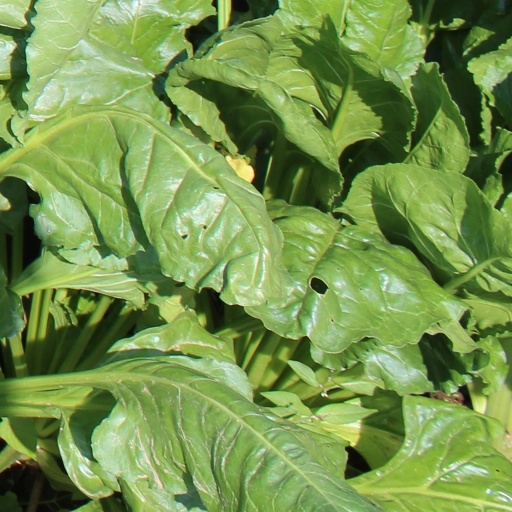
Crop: sugar beet